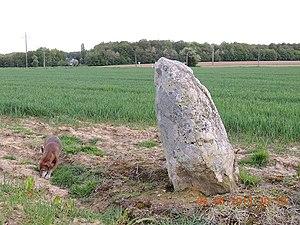
petit menhir de Nouzilly, un peu penché à gauche, au milieu d'un champs de jeunes pousses . Maisons, poteaux électriques et forêt à l 'horizon
Cet article présente la liste des sites mégalithiques d'Indre-et-Loire, en France.